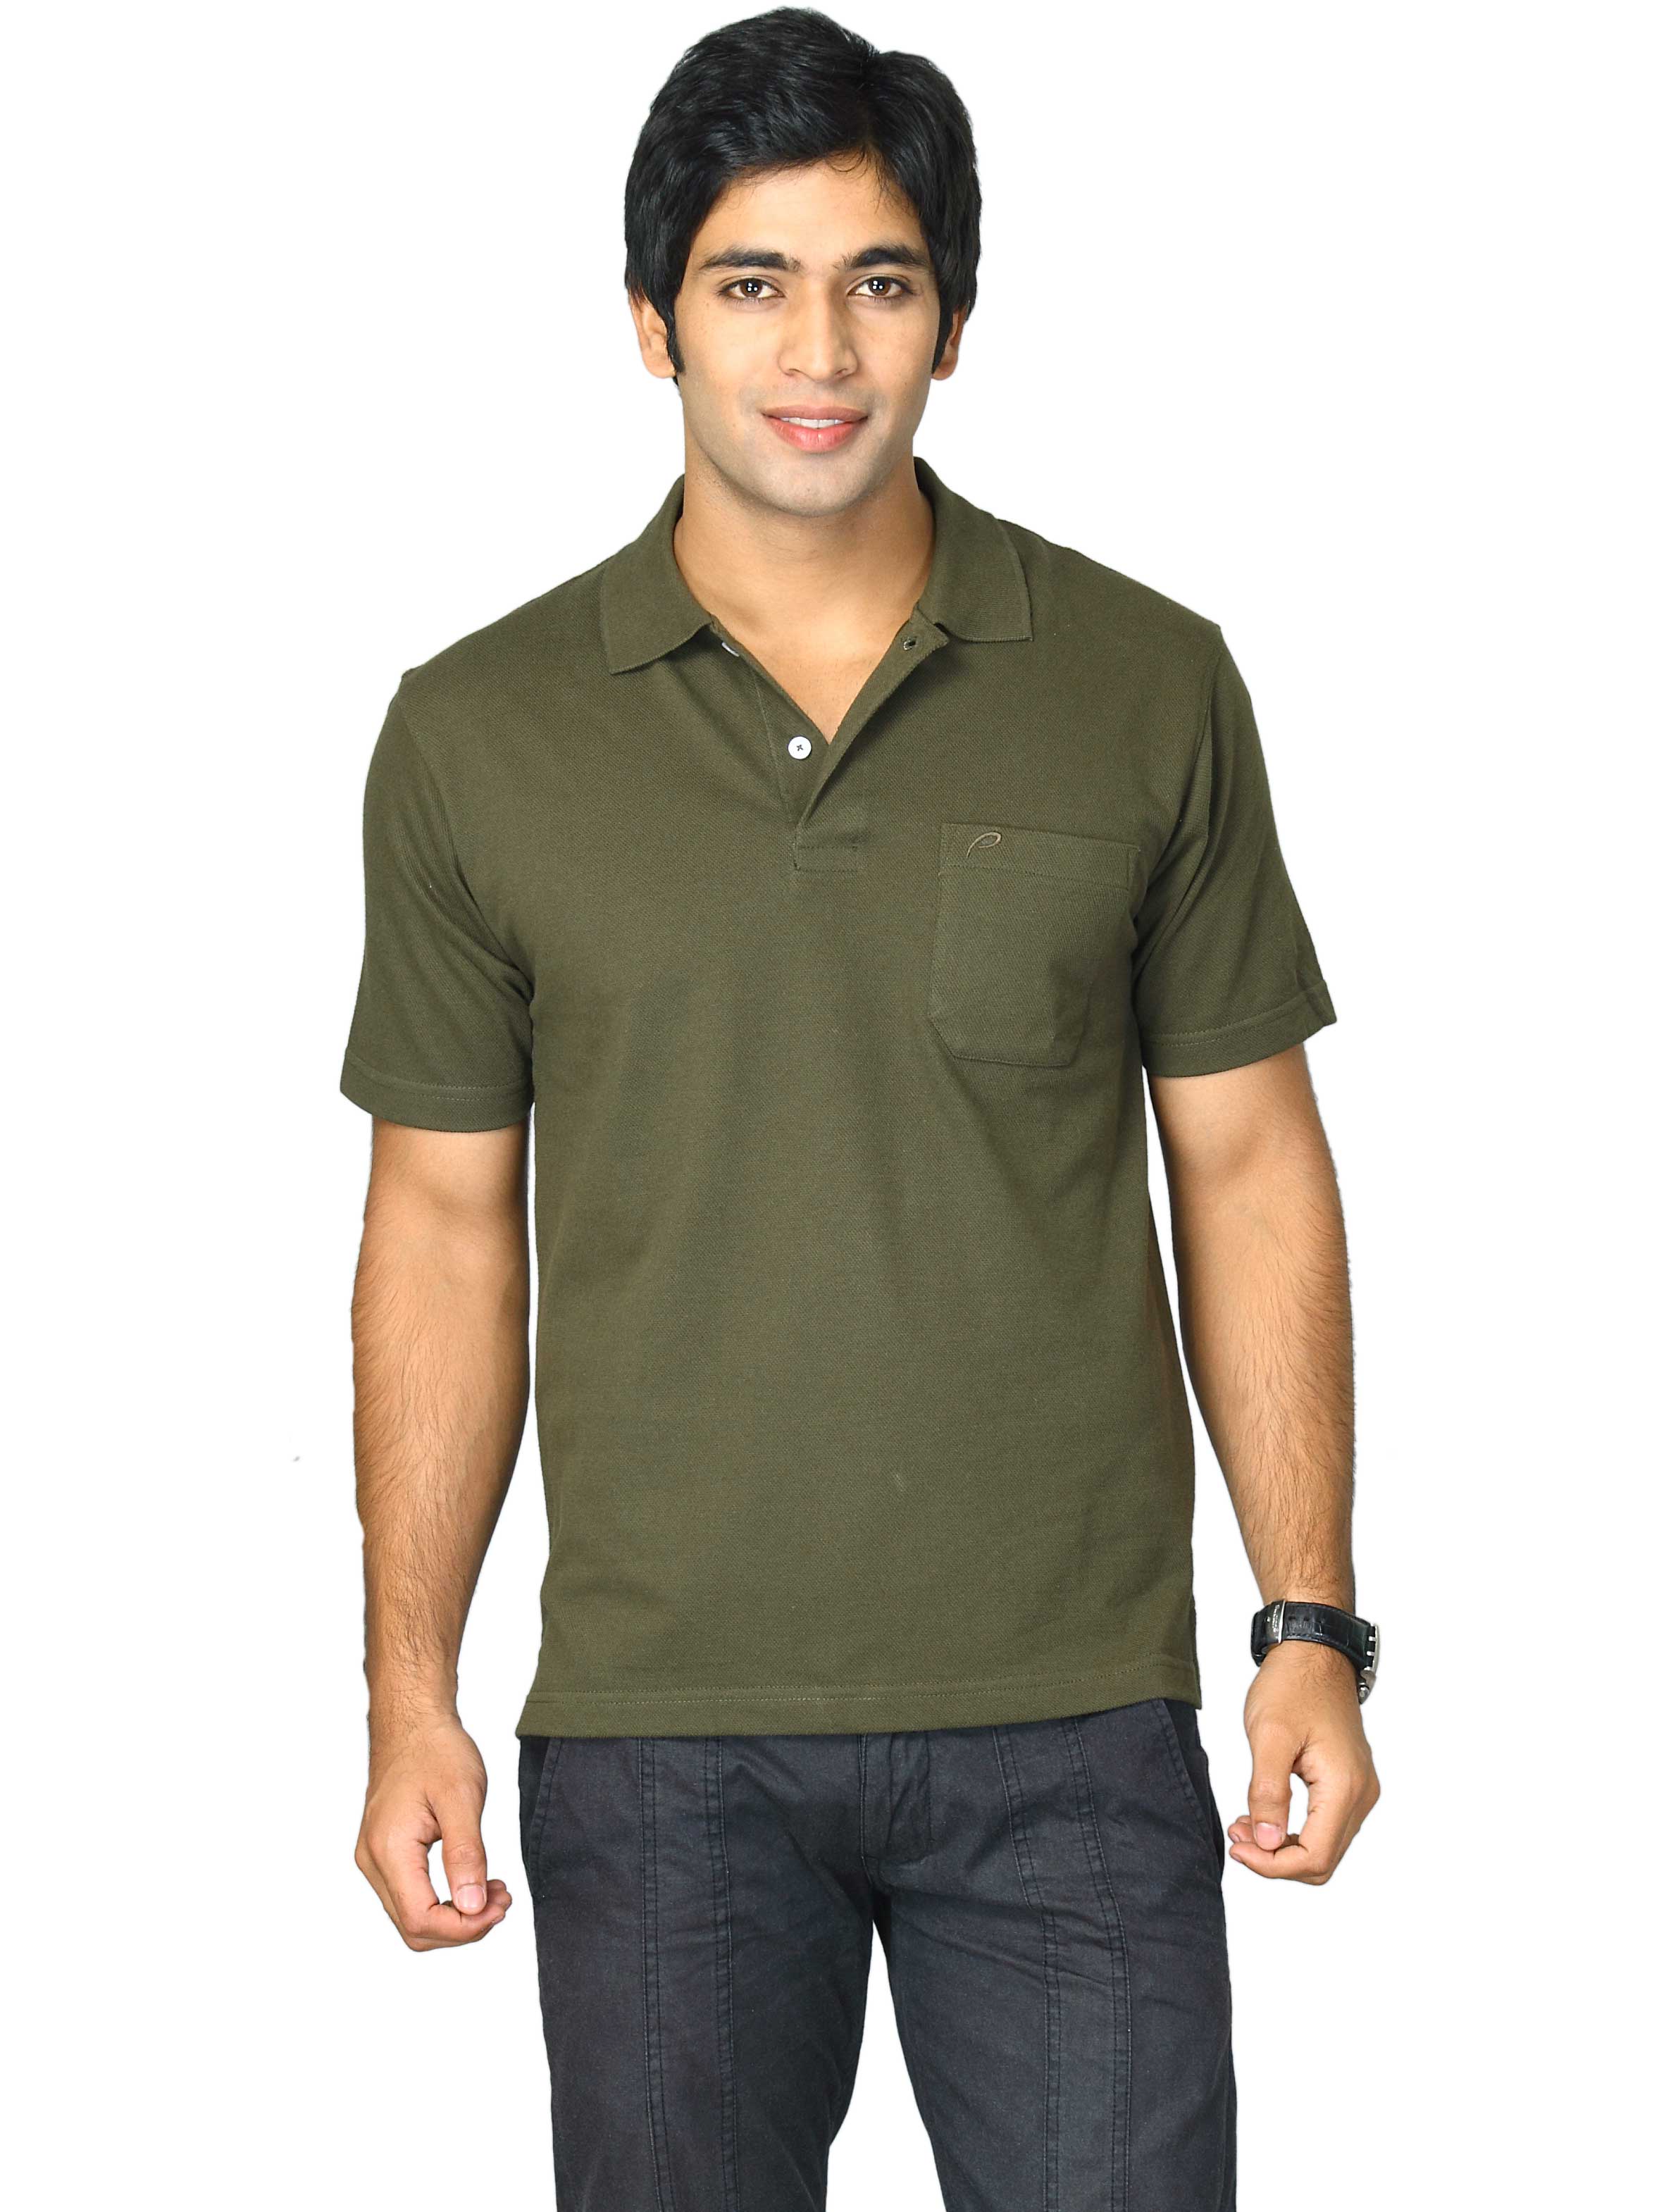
Proline Men Olive Green Polo T-shirt
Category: Apparel / Topwear / Tshirts
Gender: Men
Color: Olive
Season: Fall 2011
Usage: Casual